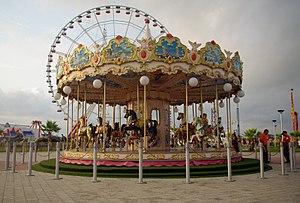
En cinématique, l'étude des corps en rotation est une branche fondamentale de la physique du solide et particulièrement de la dynamique, y compris de la dynamique des fluides, qui complète celle du mouvement de translation. L'analyse du mouvement de rotation se prolonge y compris aux échelles atomiques, avec la dynamique moléculaire et l'étude de la fonction d'onde en mécanique quantique.